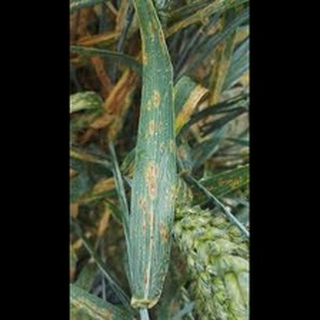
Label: wheat_tan_spot